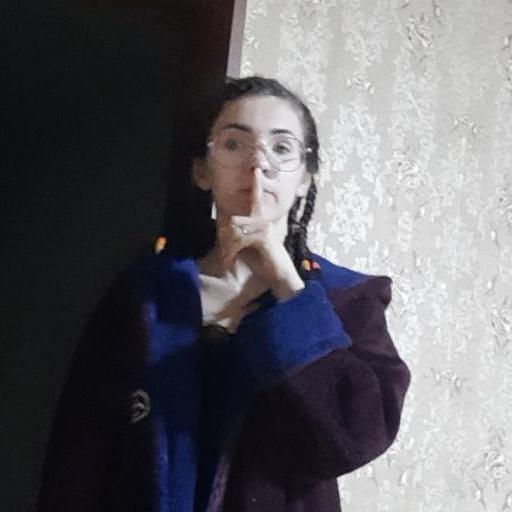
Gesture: mute